Watonwan River

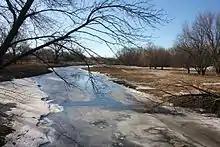
The river in winter near Madelia, Minnesota

The Watonwan River rises in Amboy Township, approximately southwest of Jeffers in central Cottonwood County, and flows generally eastwardly across flat till plains through northern Watonwan and western Blue Earth counties, past the city of Madelia. It flows into the Blue Earth River approximately southwest of Mankato and upstream of the Blue Earth's confluence with the Minnesota River.